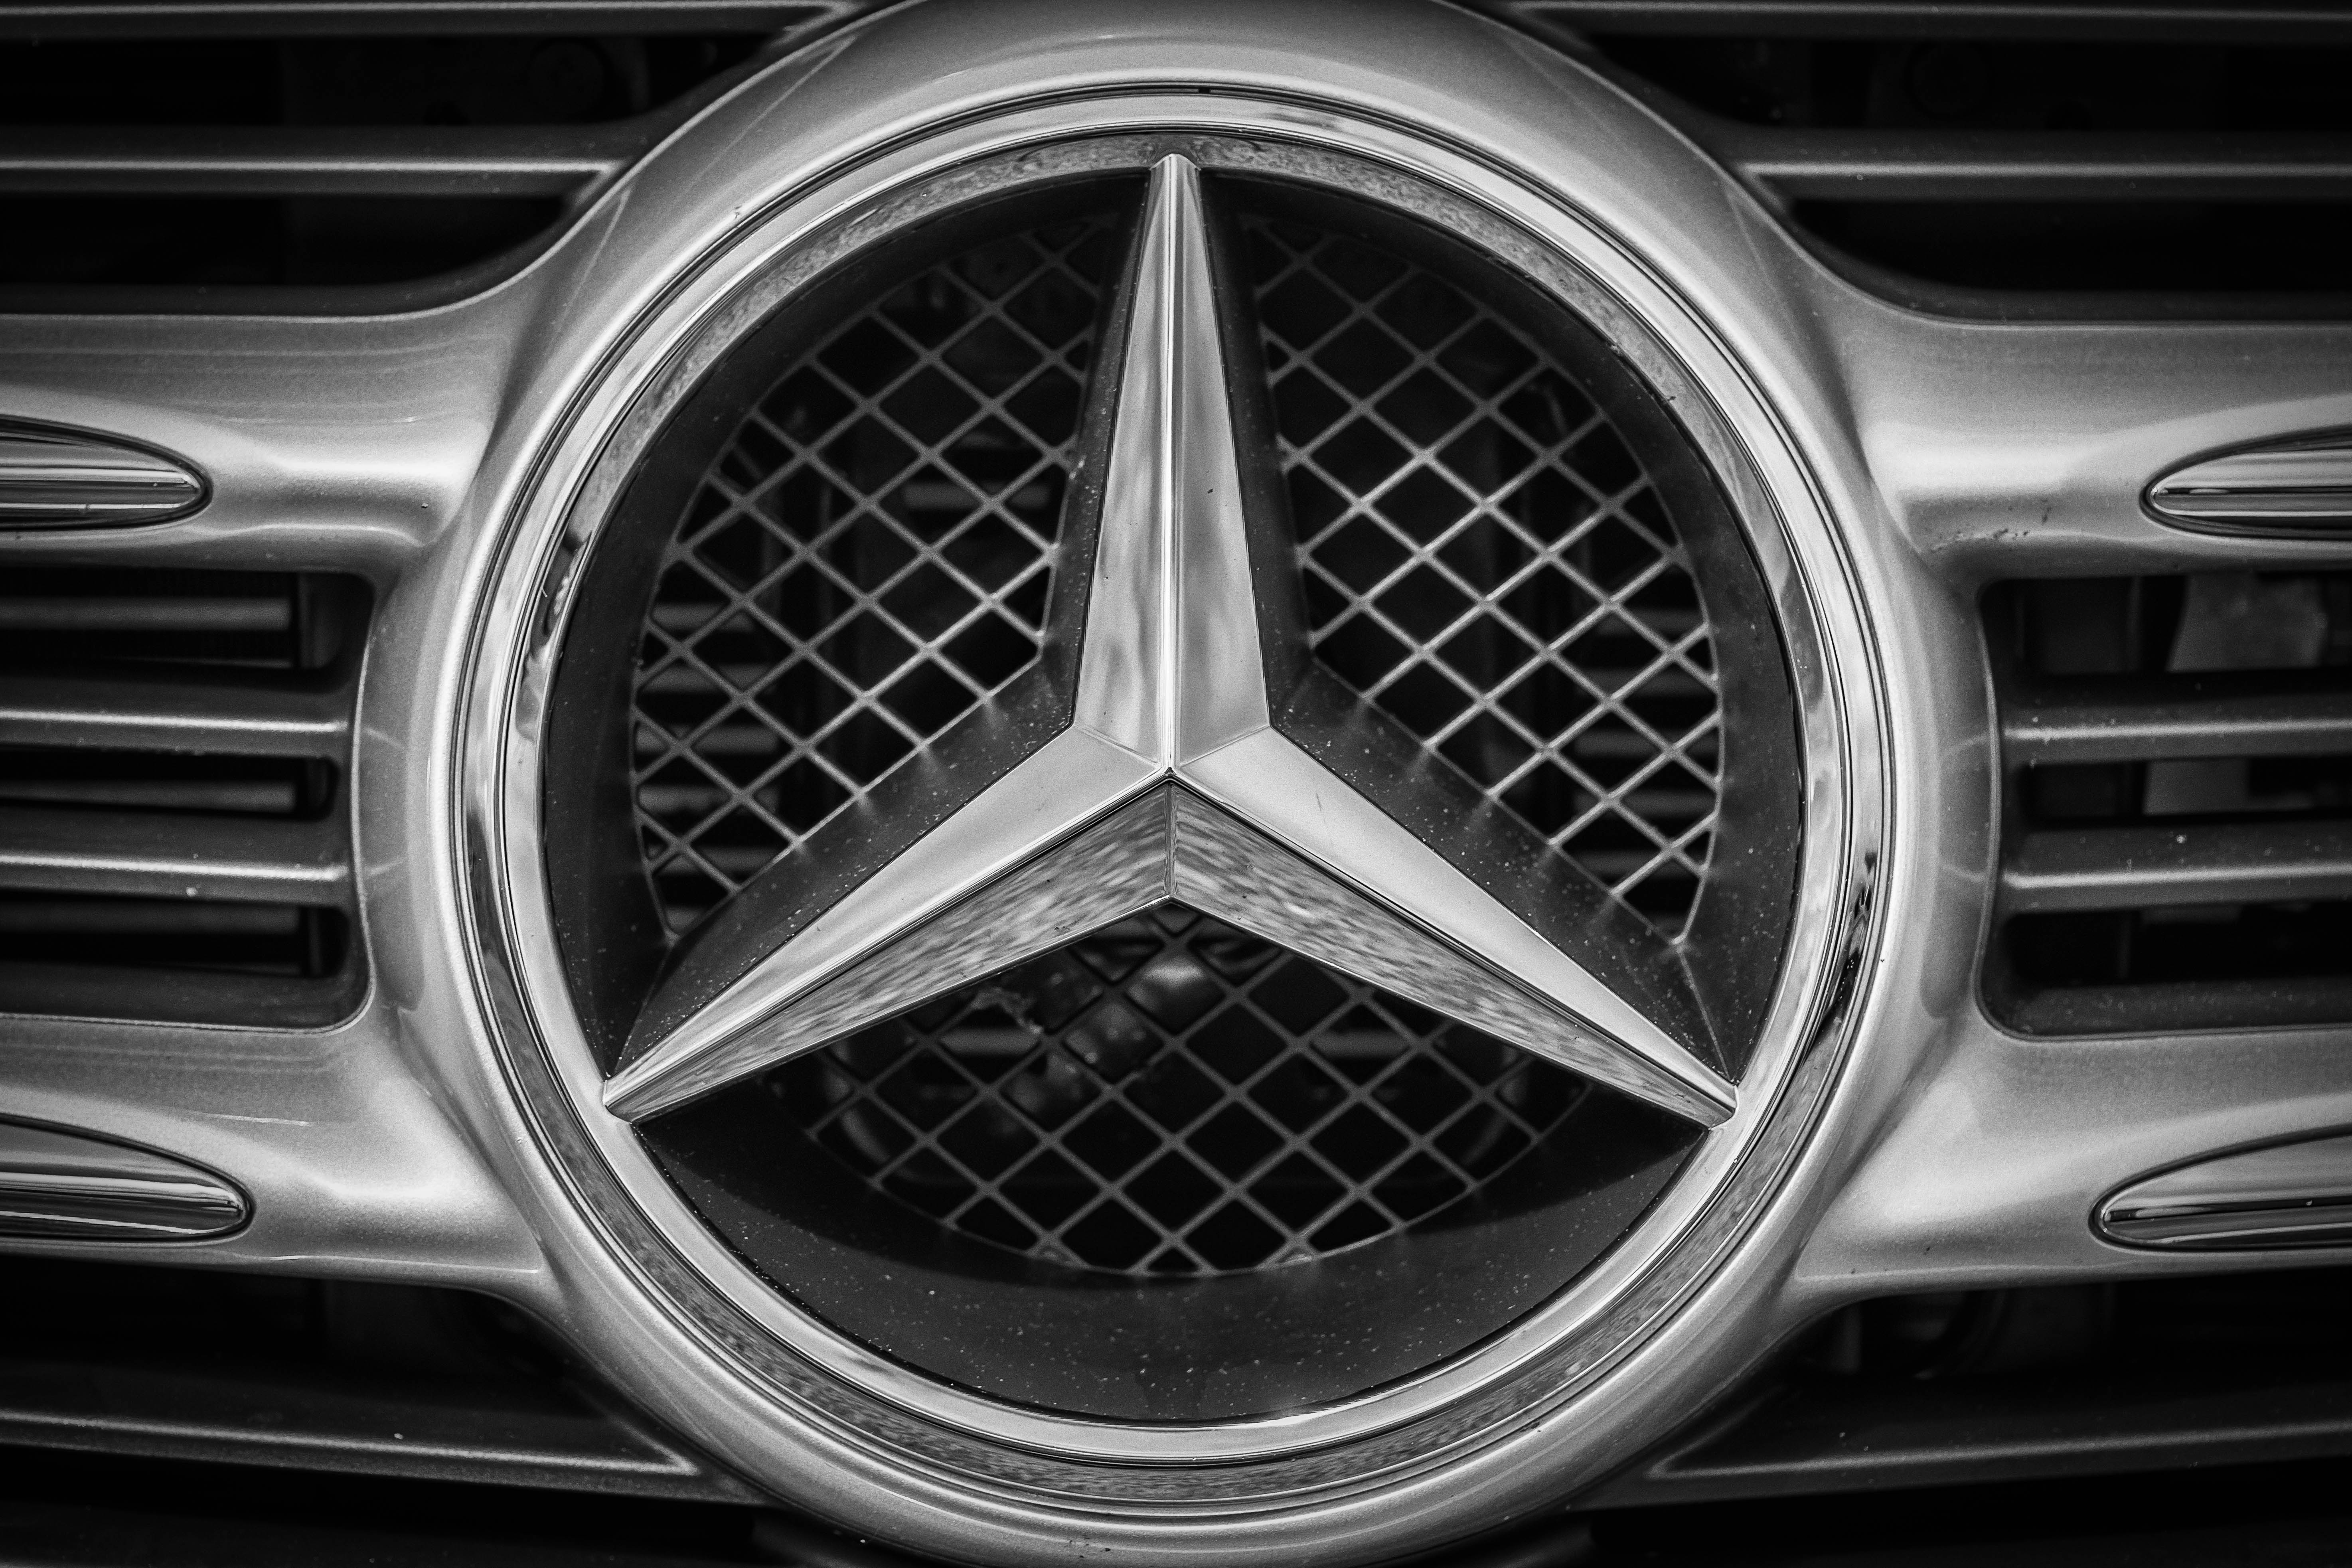
car, wheel, star, vehicle, spoke, auto, steering wheel, grille, bumper, chrome, rim, sedan, elegant, front, mercedes, shiny, pkw, limousine, mercedes benz, benz, car brand, land vehicle, automobile make, automotive exterior, compact car, automotive design, luxury vehicle, family car, executive car